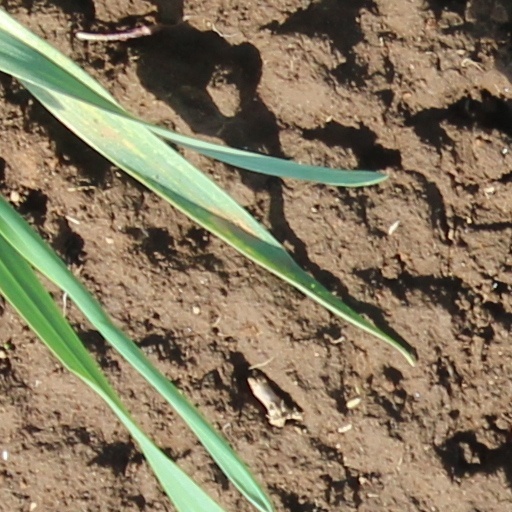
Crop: wheat